Saurauia napaulensis

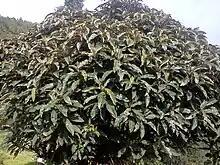
"S. napaulensis" in Nagarkot, Nepal

Saurauia napaulensis is a small to medium tree. Leaves 20–35 cm by 6.5–12 cm, apex acuminate, base rounded, margins with fine teeth; 30-35 pairs of straight prominent veins. Flowers about 1.5 cm in diameter, pink, in branched axillary inflorescences. Fruit a globose berry, about 8 mm in diameter.